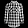
Label: Shirt